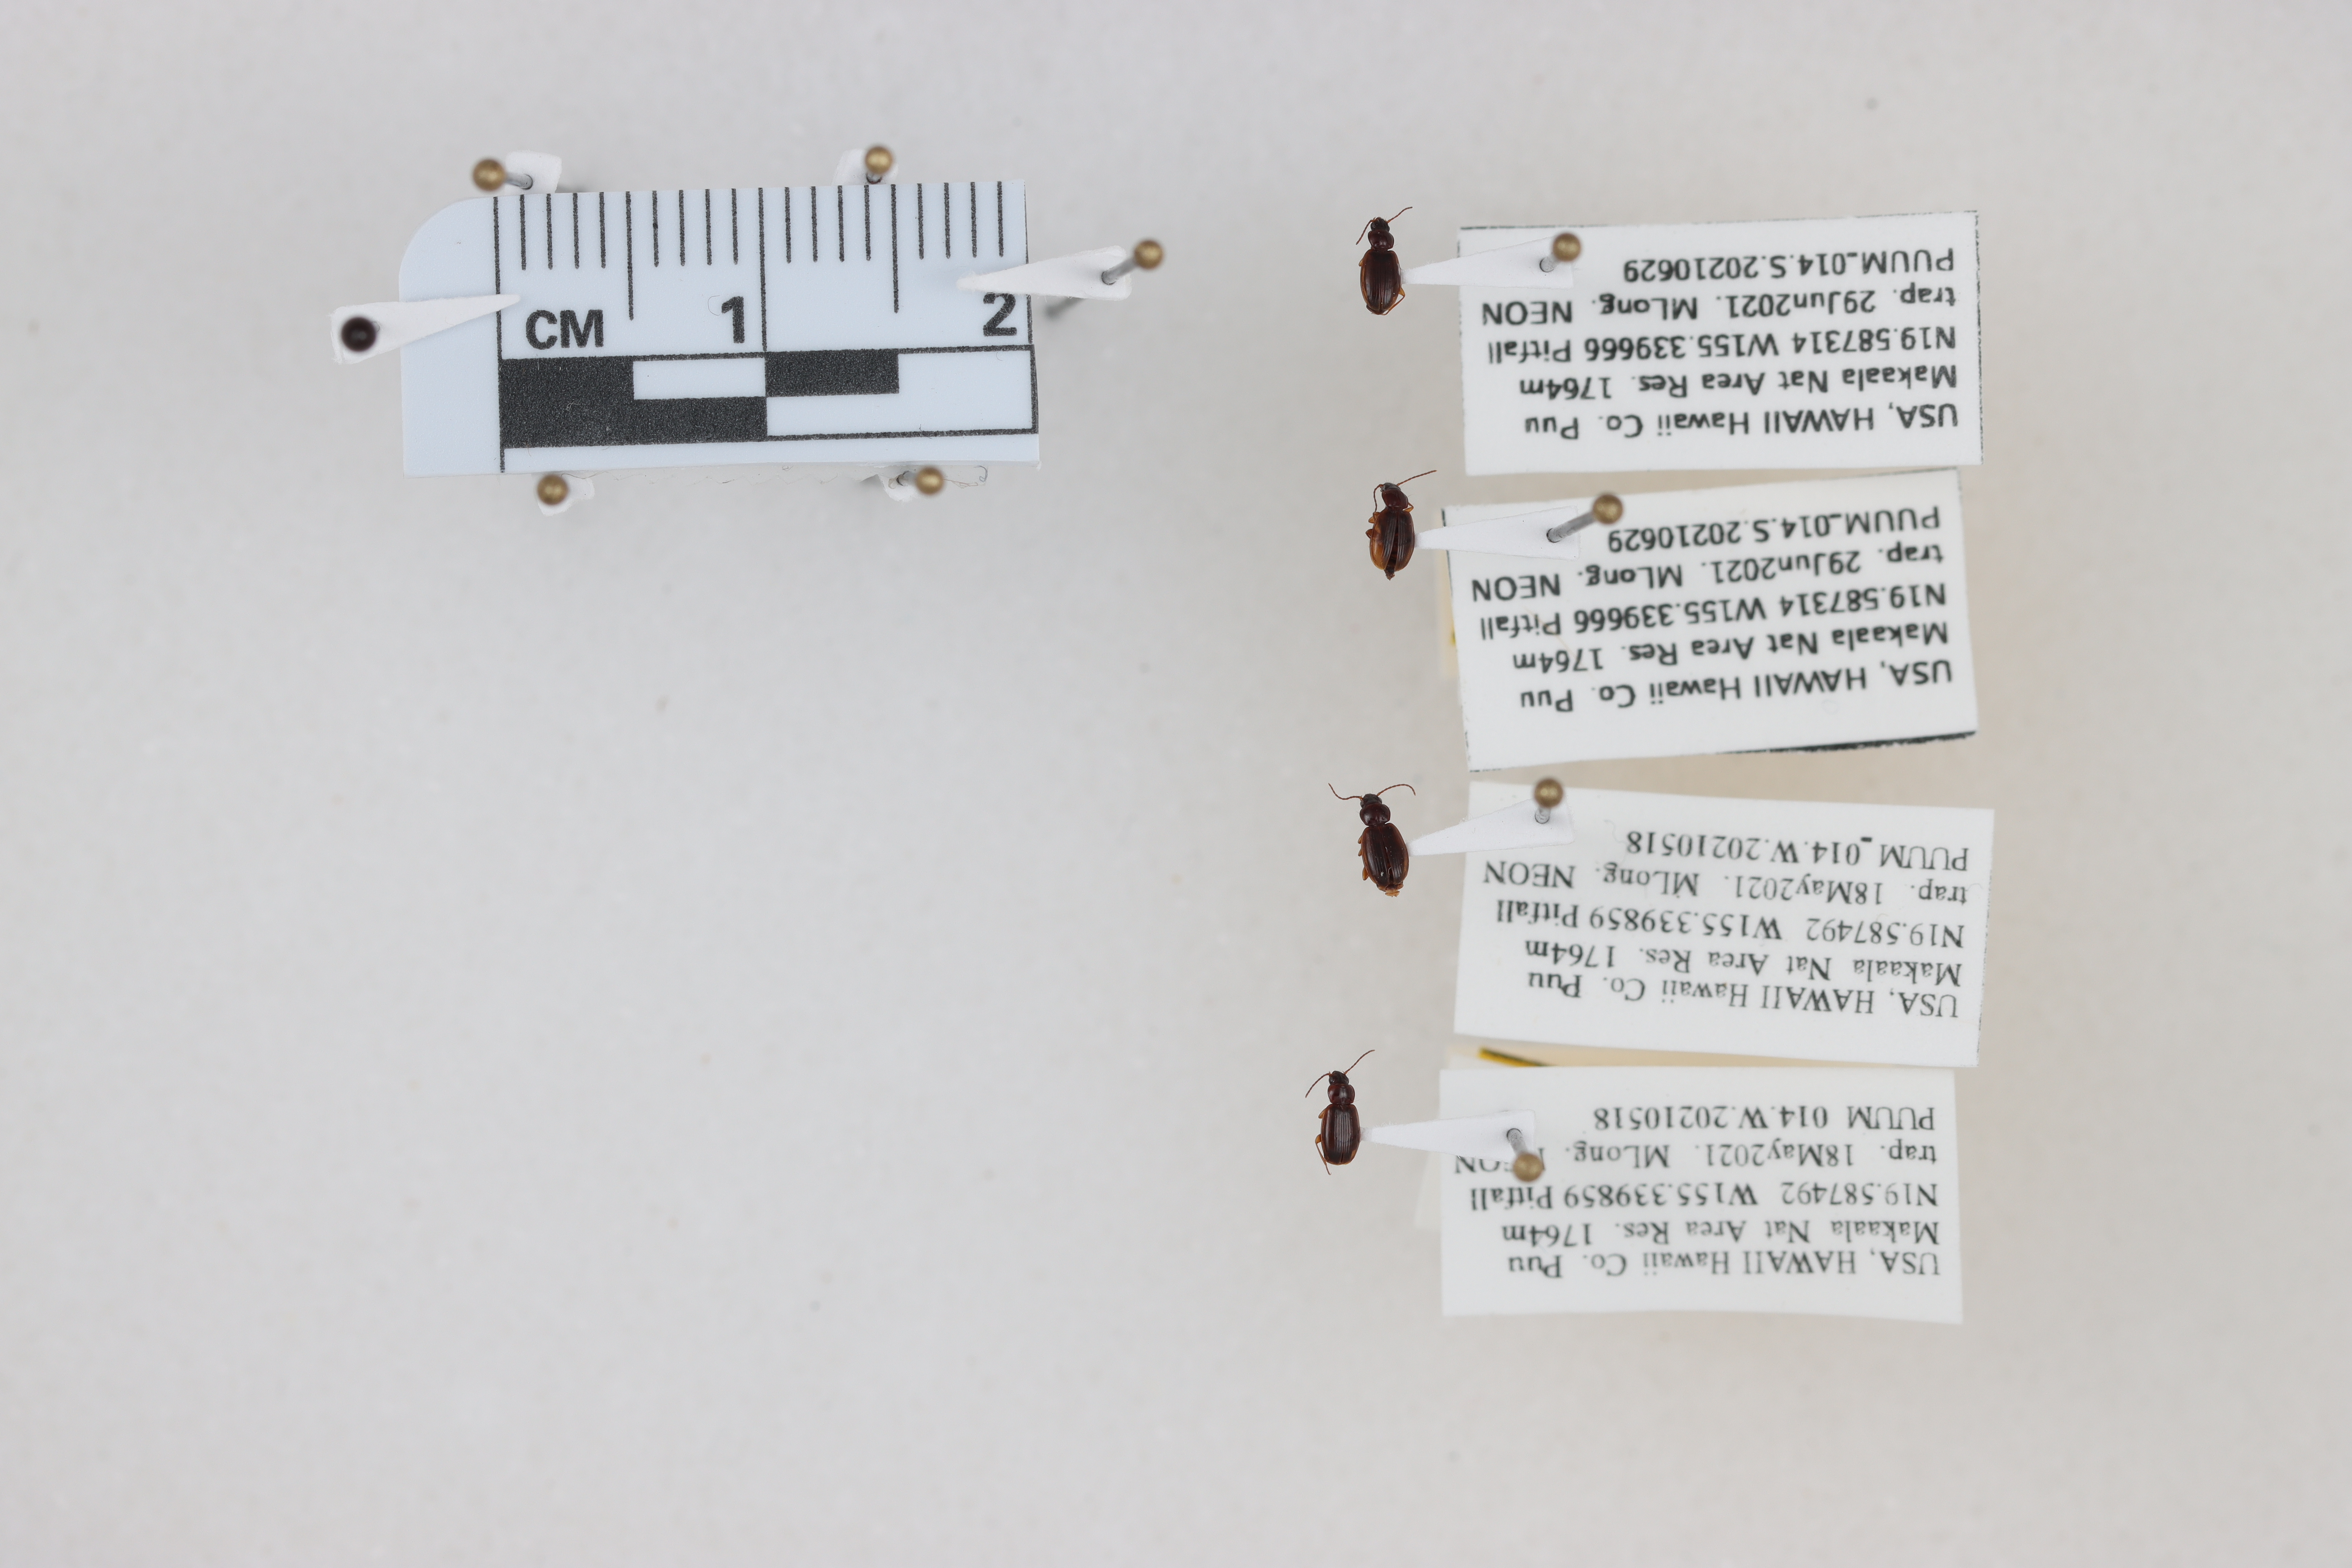
Beetle 1 — elytra length: 0.227 cm, elytra max width: 0.153 cm, basal pronotum width: 0.071 cm

Beetle 2 — elytra length: 0.223 cm, elytra max width: 0.149 cm, basal pronotum width: 0.069 cm

Beetle 3 — elytra length: 0.232 cm, elytra max width: 0.163 cm, basal pronotum width: 0.084 cm

Beetle 4 — elytra length: 0.227 cm, elytra max width: 0.148 cm, basal pronotum width: 0.076 cm